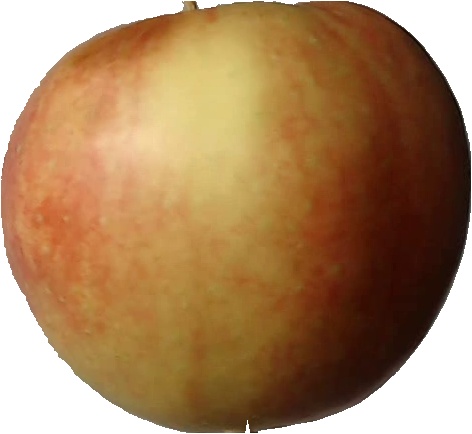
Label: apple_red_2